2016 Toyota/Save Mart 350

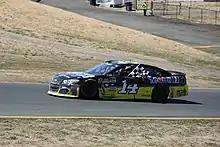
Tony Stewart scored the final win of his Cup Series career.

The race restarted with 61 laps to go. Denny Hamlin drove to the outside of his teammate in the esses to take the lead with 60 laps to go. A number of cars began pitting with 42 laps to go. Kyle Larson was tagged for speeding on pit road and was forced to serve a pass through penalty. Hamlin pitted with 39 laps to go and handed the lead to Allmendinger. Both drivers pitted the next lap and handed the lead to Danica Patrick. Michael McDowell was tagged for an uncontrolled tire and was forced to serve a pass through penalty. Hamlin took back the lead from Patrick passing to her outside at the top of turn 2.